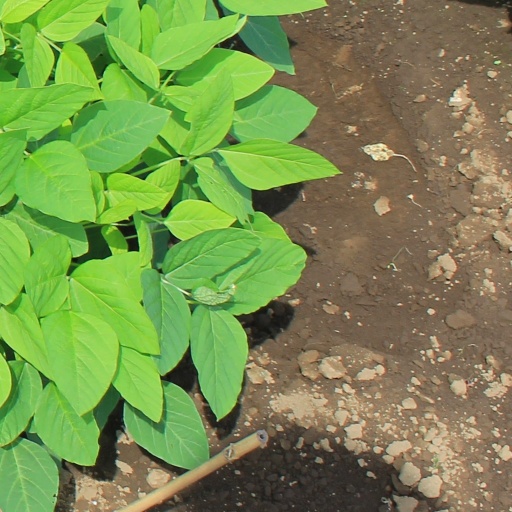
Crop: soybean